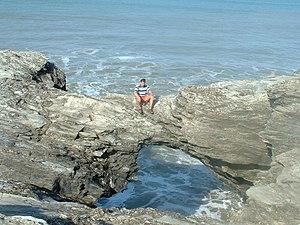
Trou du diable en 2003
Le trou du Diable est une grotte marine de la corniche de Rié, dans la commune de Saint-Hilaire-de-Riez, département de la Vendée.